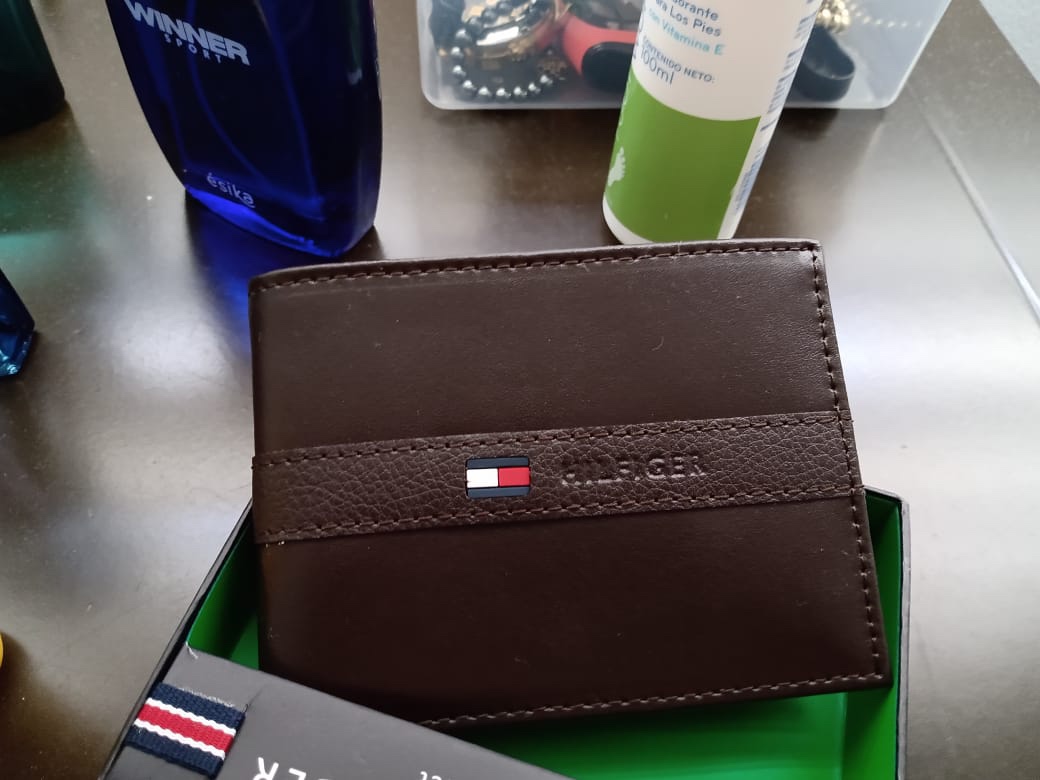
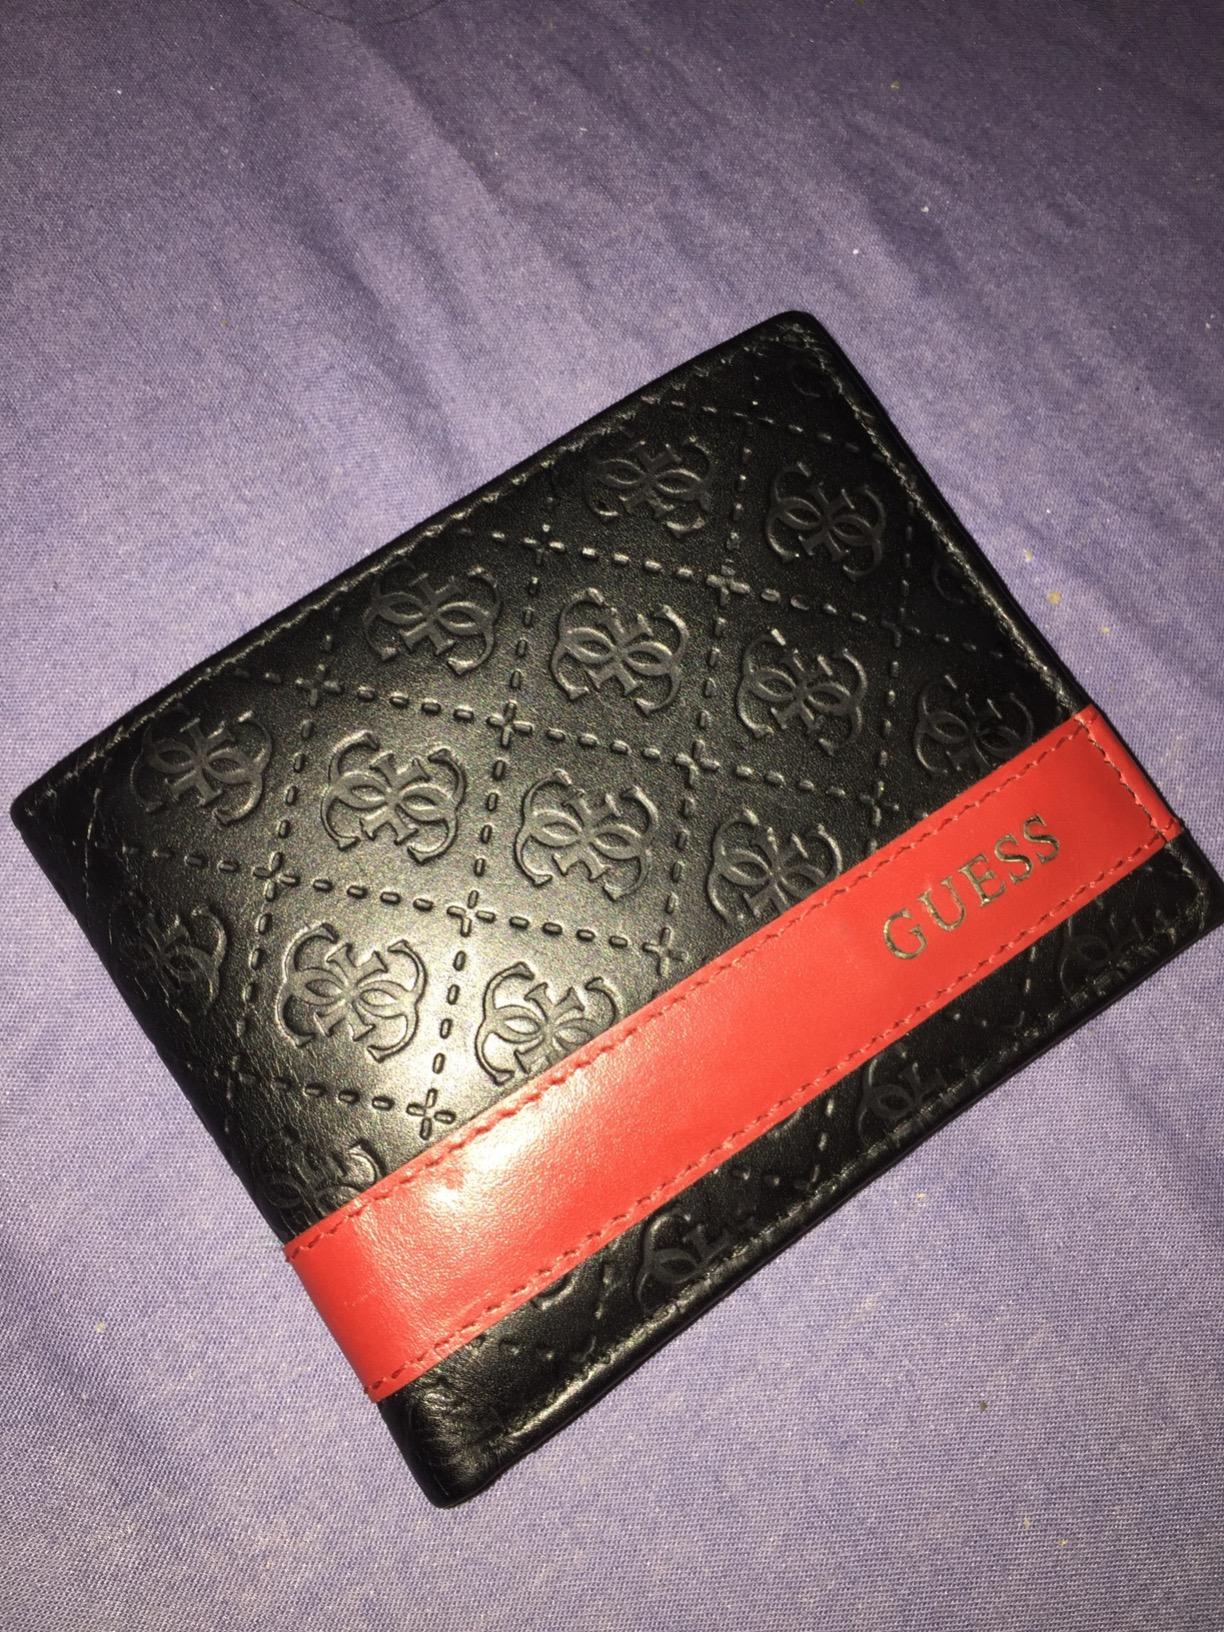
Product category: accessories_wallet
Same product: no